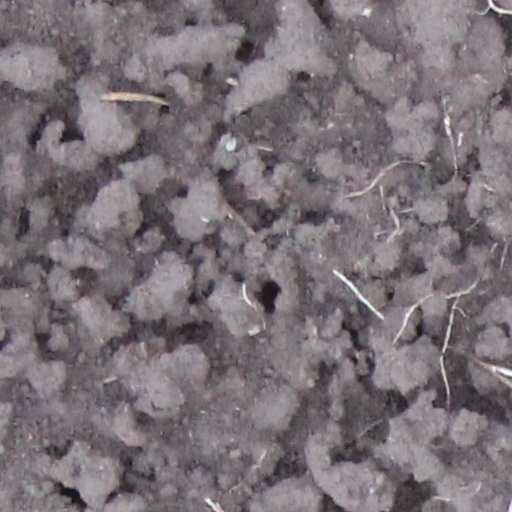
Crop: wheat